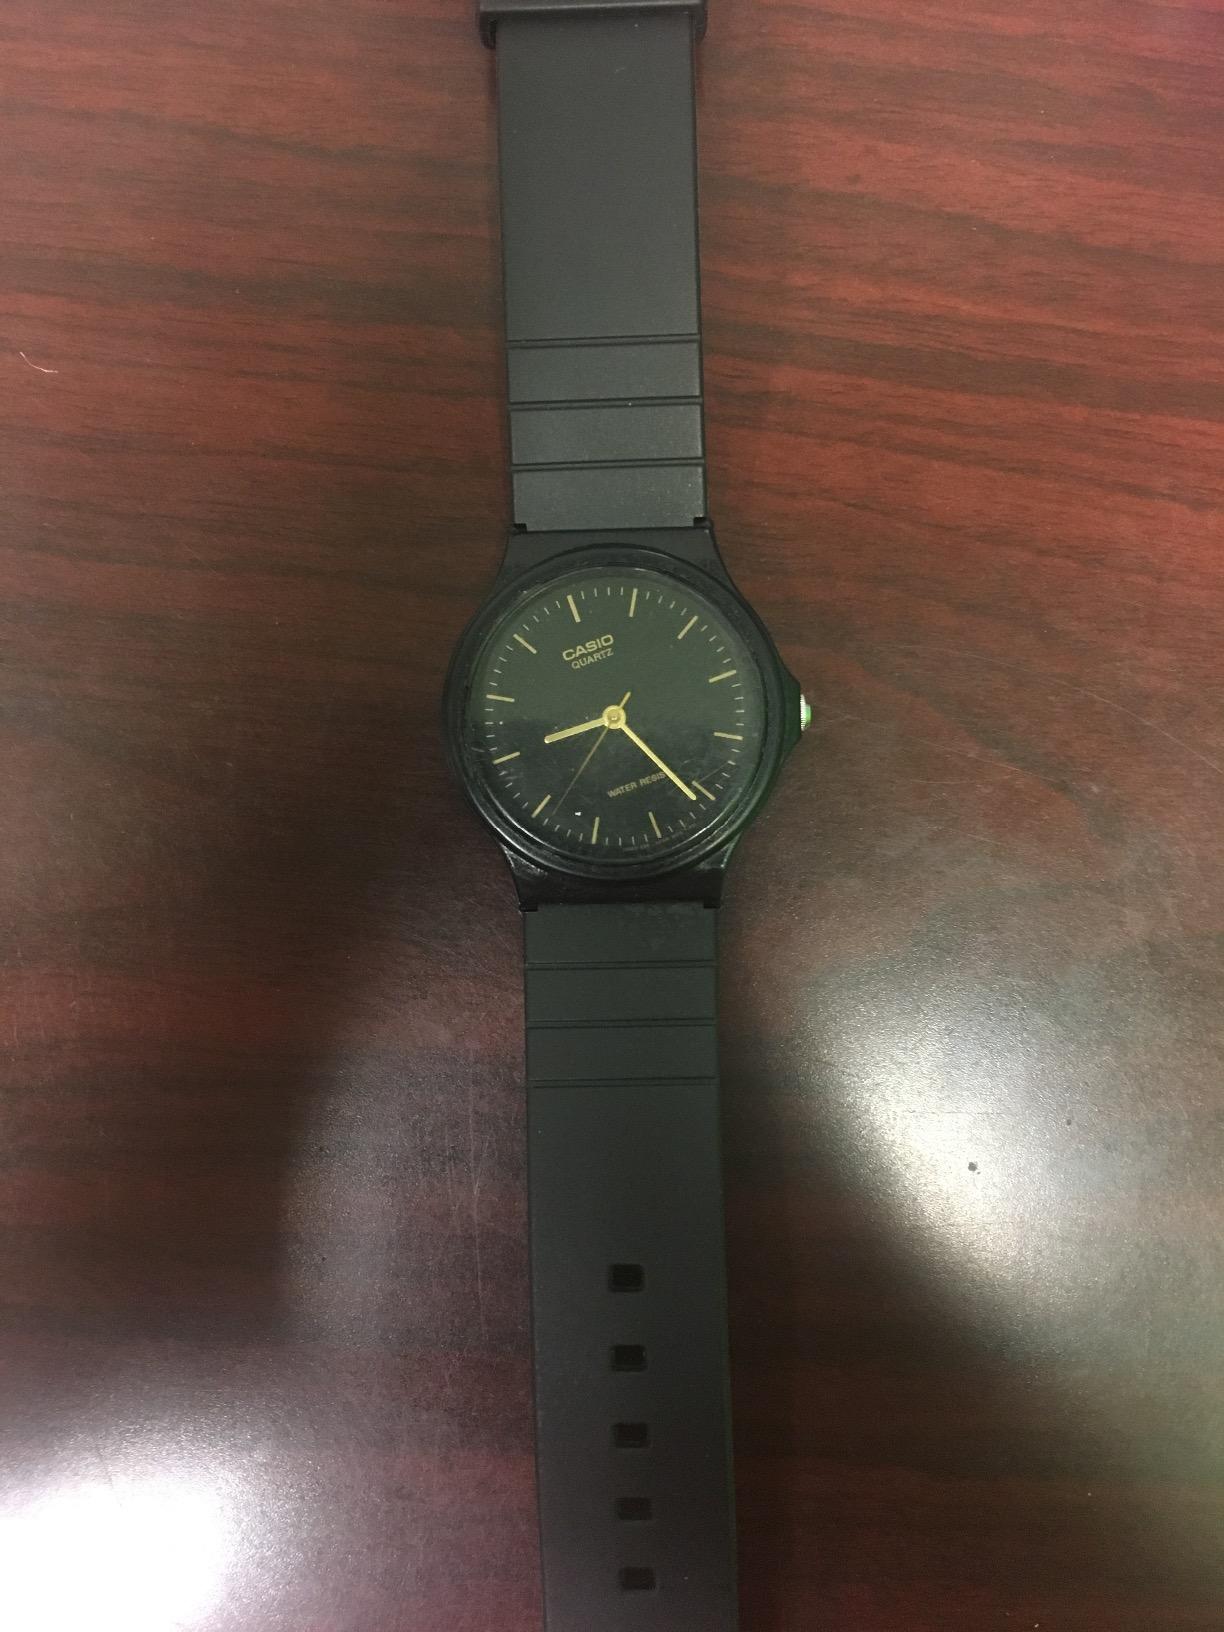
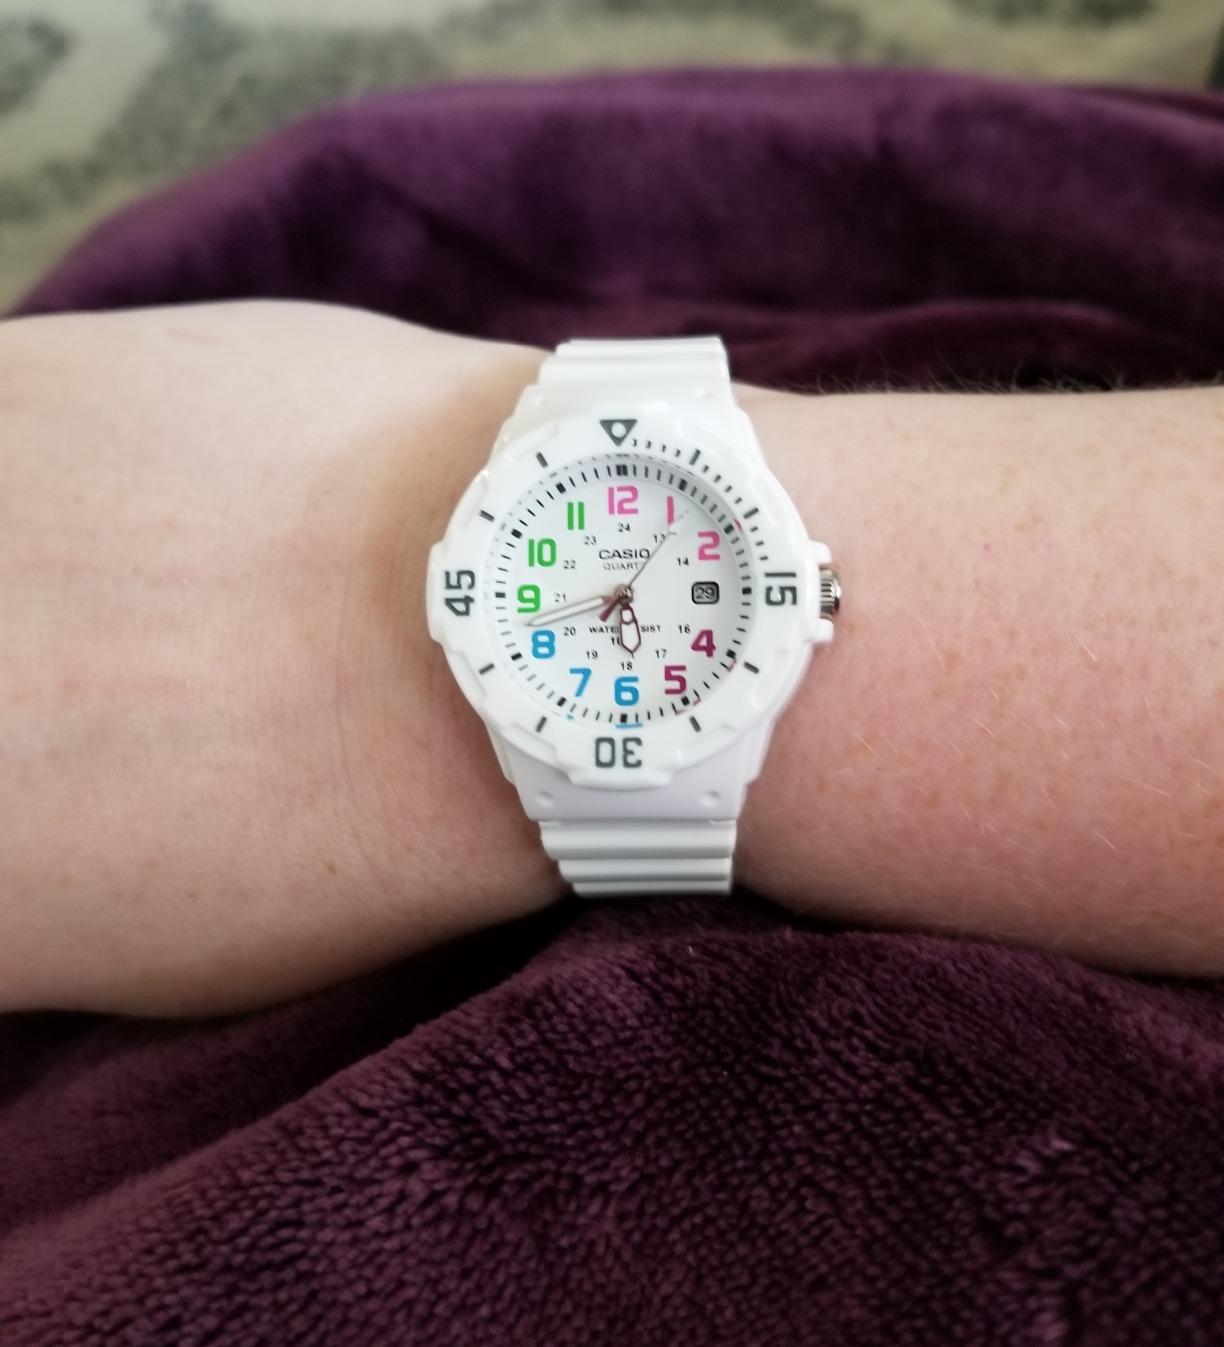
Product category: accessories_watch
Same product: no